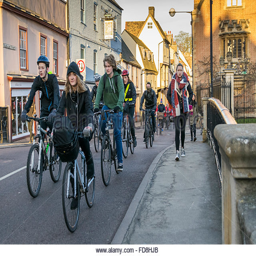
cyclists in the early morning rush hour in winter